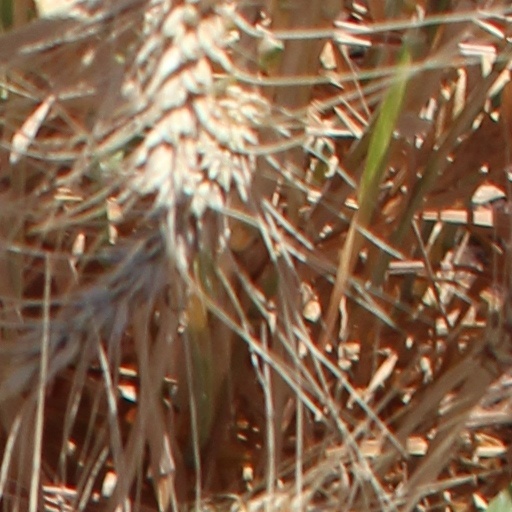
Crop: wheat